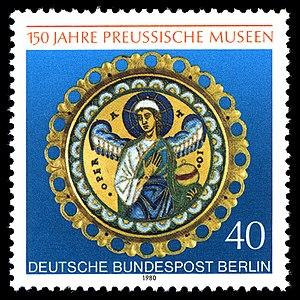
L'abbaye de Stavelot était un monastère bénédictin situé à Stavelot, dans la province de Liège, en Région wallonne de Belgique. Fondé en 651, le monastère était associé à celui de Malmedy, c'est-à-dire qu'un même abbé présidait aux destinées des deux abbayes, l'ensemble étant qualifié de « monastère double ».